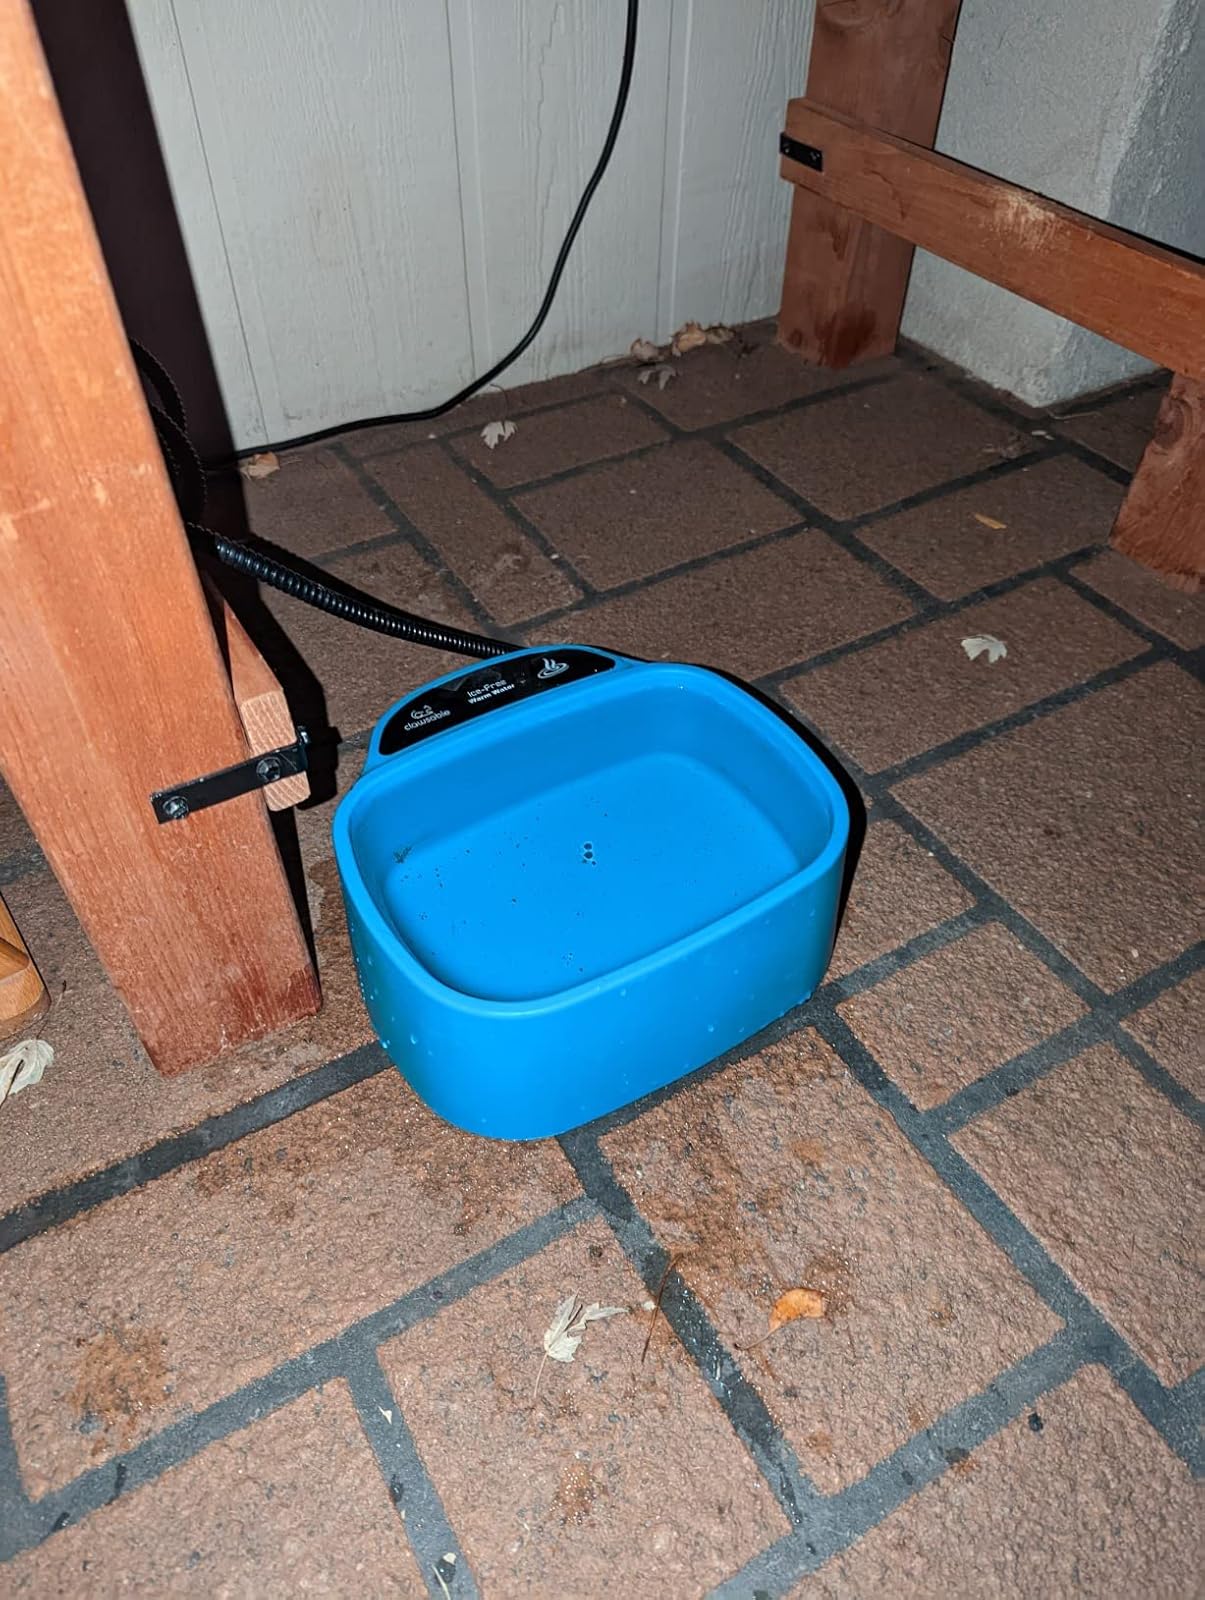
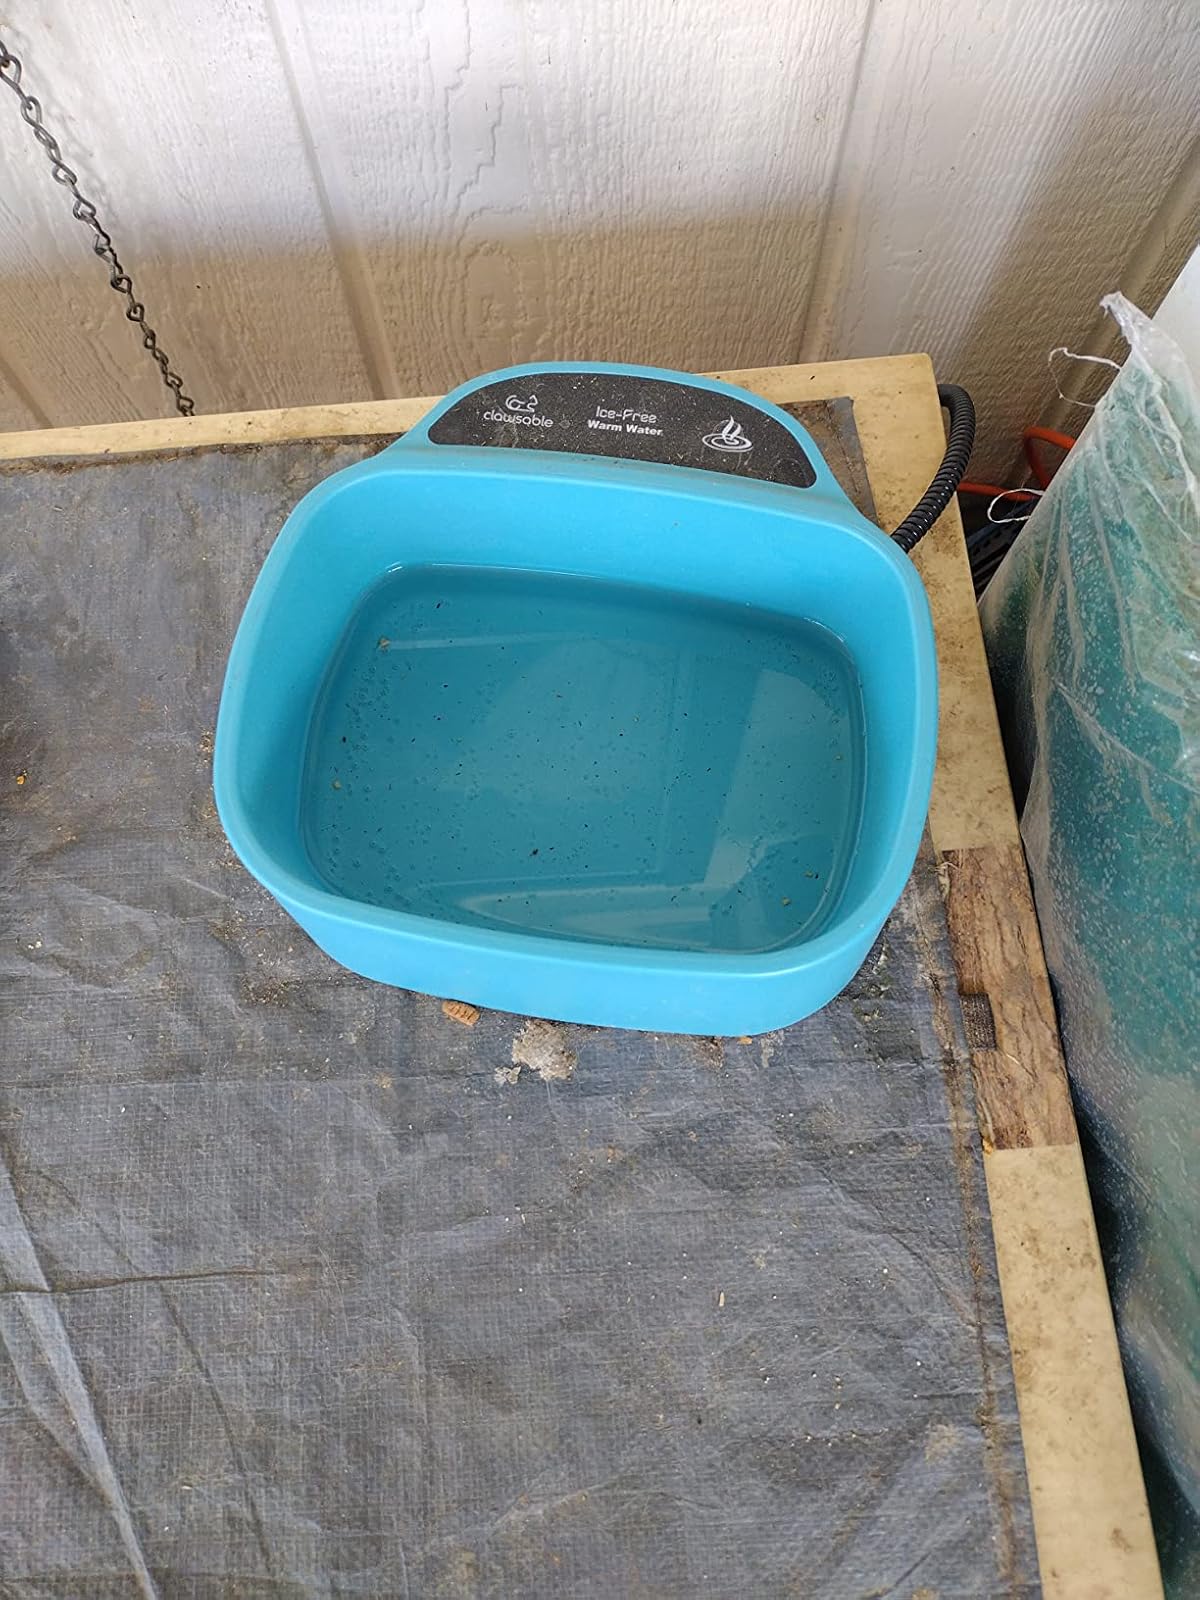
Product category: items_bowl
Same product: yes